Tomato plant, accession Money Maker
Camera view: vertical (180 deg); turntable rotation: 300 degrees
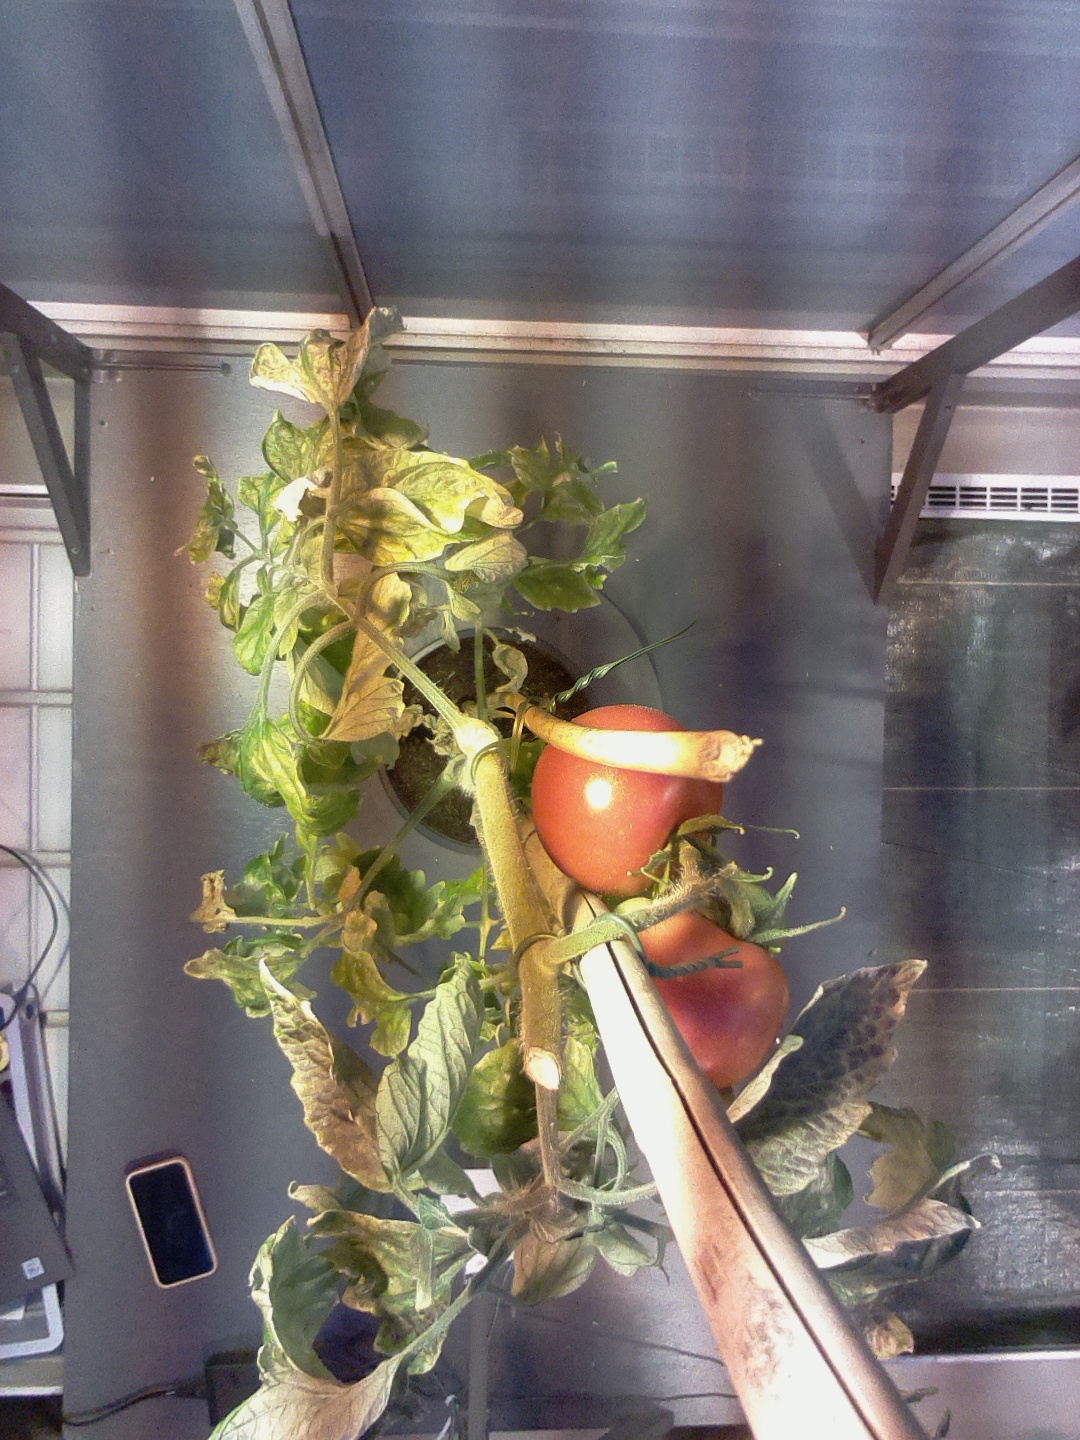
BBCH growth stage 85: 50%-60% of fruits show typical fully ripe color